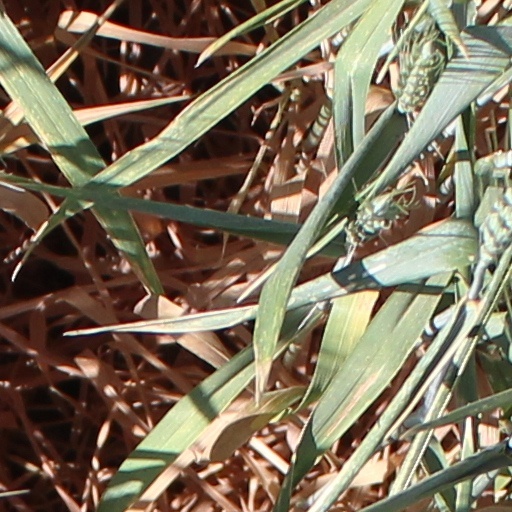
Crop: wheat